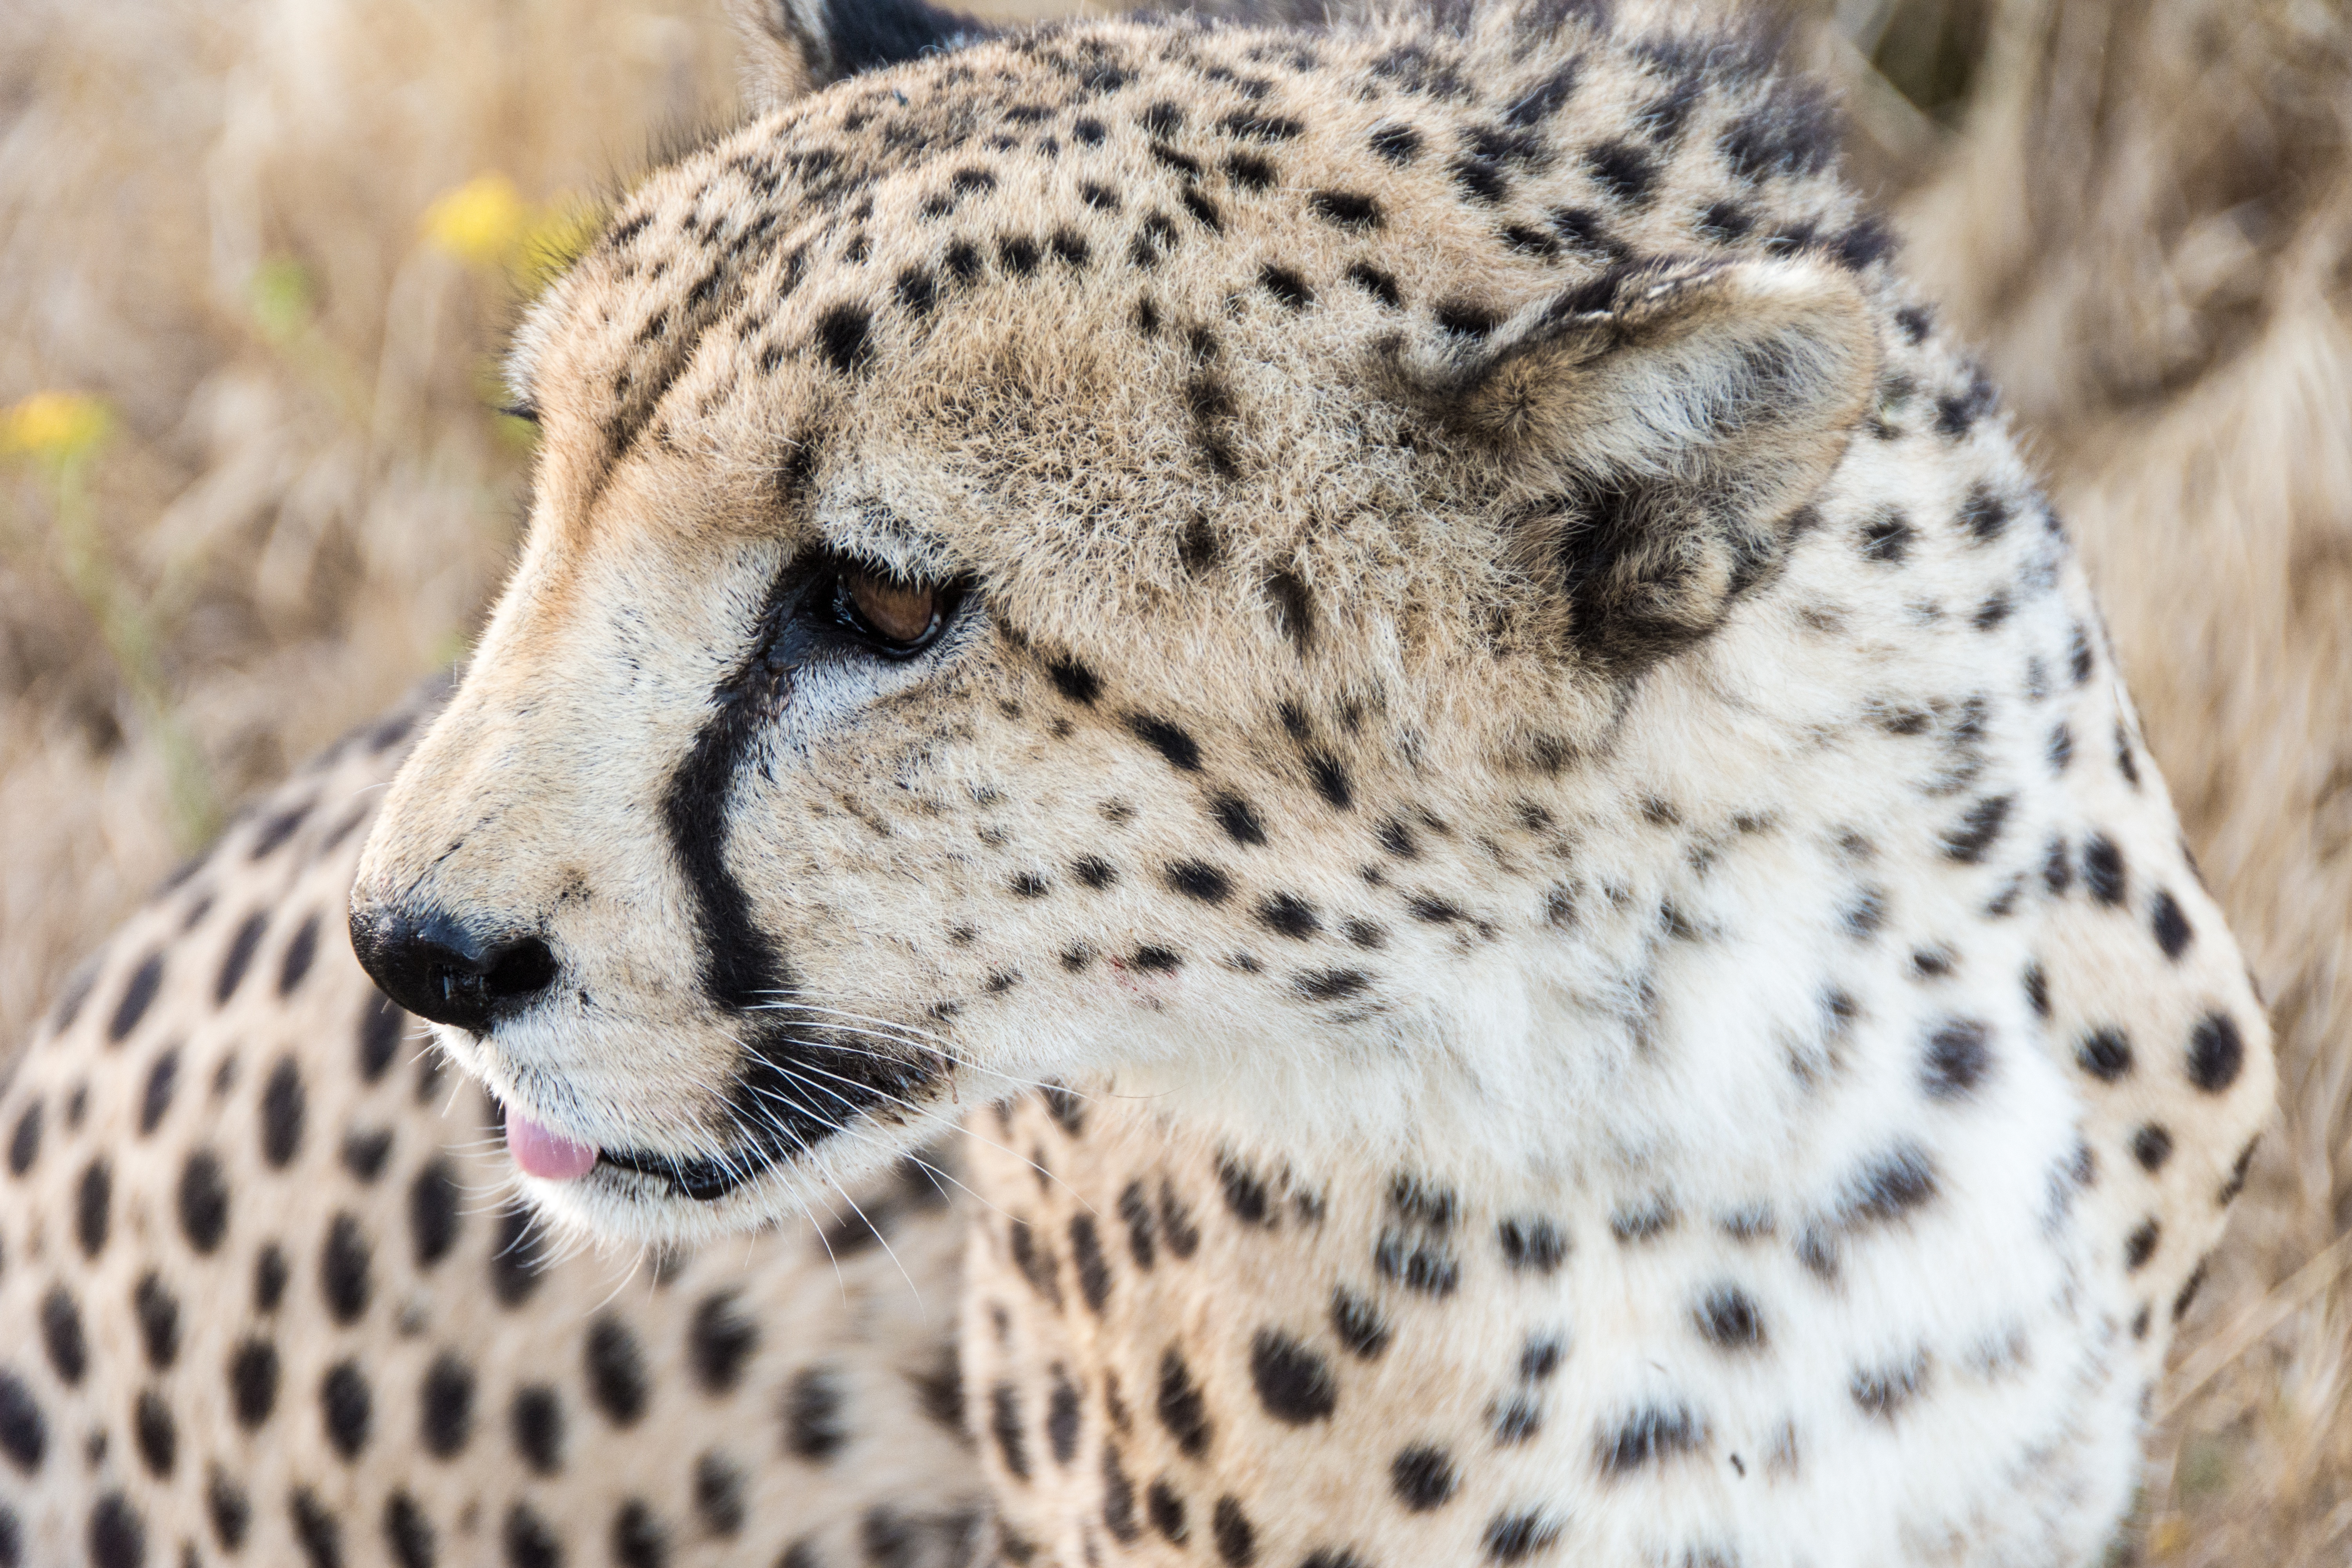
animal, wildlife, zoo, fur, mammal, fauna, leopard, cheetah, whiskers, vertebrate, jaguar, spot, snow leopard, cat like mammal